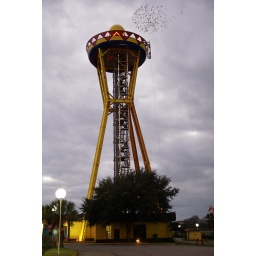
Crazy birds flying around the sombrero.